Lazatin family

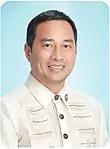
Carmelo Lazatin II

The Lazatin family of Angeles City is a prominent political and business family in the province of Pampanga in the Philippines.